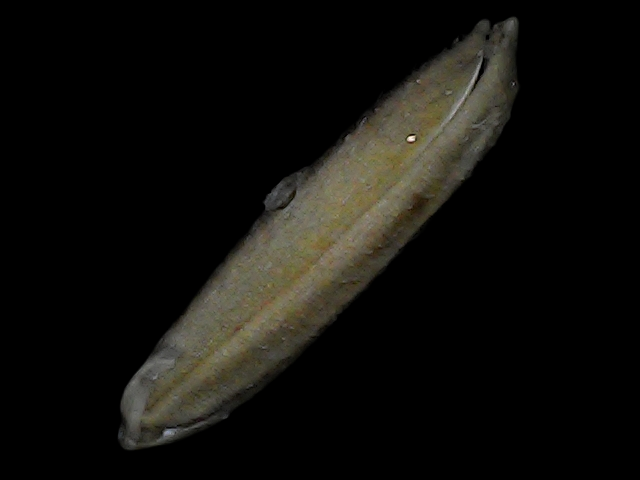
Rice variety: Bd87